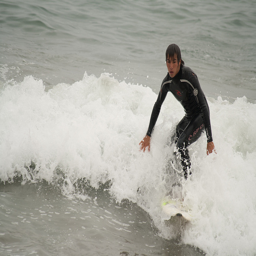
A surfer wearing a black wet suit surfing in the ocean.
The surfer's board is almost covered by the ocean wave.
Surfer at the very end of riding a wave.
A male surfer on a white board riding a wave.
A man in a full body wet suit that is surfing in choppy waves.